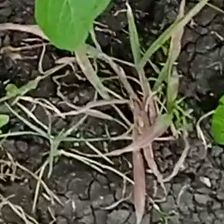
Weed species: Harali_(Cynodon_dactylon)